Bryn Mawr College

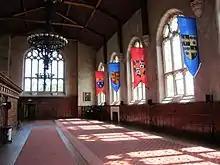
Interior of the Great Hall

Previously named after Bryn Mawr's first Dean and second president, Old Library was used as the primary campus library until 1970, when Mariam Coffin Canaday Library opened. The Great Hall (formerly the reading room of the library) was designed by Walter Cope (of Cope and Stewardson) in 1901 and built by Stewardson and Jamieson several years later, although M. Carey Thomas played a large part in its construction. Today, it is a space for performances, readings, lectures, and public gatherings. Old Library encloses a large open courtyard called "The Cloisters". The cremated remains of M. Carey Thomas and Emmy Noether are located in the Cloisters. Georgiana Goddard King is also buried in the cloister. The building was declared a National Historic Landmark in 1991. The Great Hall was once the home of an Athena Lemnia statue (damaged in 1997) that is now located in a high alcove in the Rhys Carpenter Art and Archaeology Library. A plaster cast of that Athena now stands in her place at the Great Hall. Students often leave offerings to this statue in the hope that she will intervene on their behalf. In 2018, the board of trustees formalized the use of the name "The Old Library".